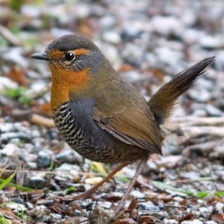
Species: CHUCAO TAPACULO
Scientific name: SCELORCHILUS RUBECULA